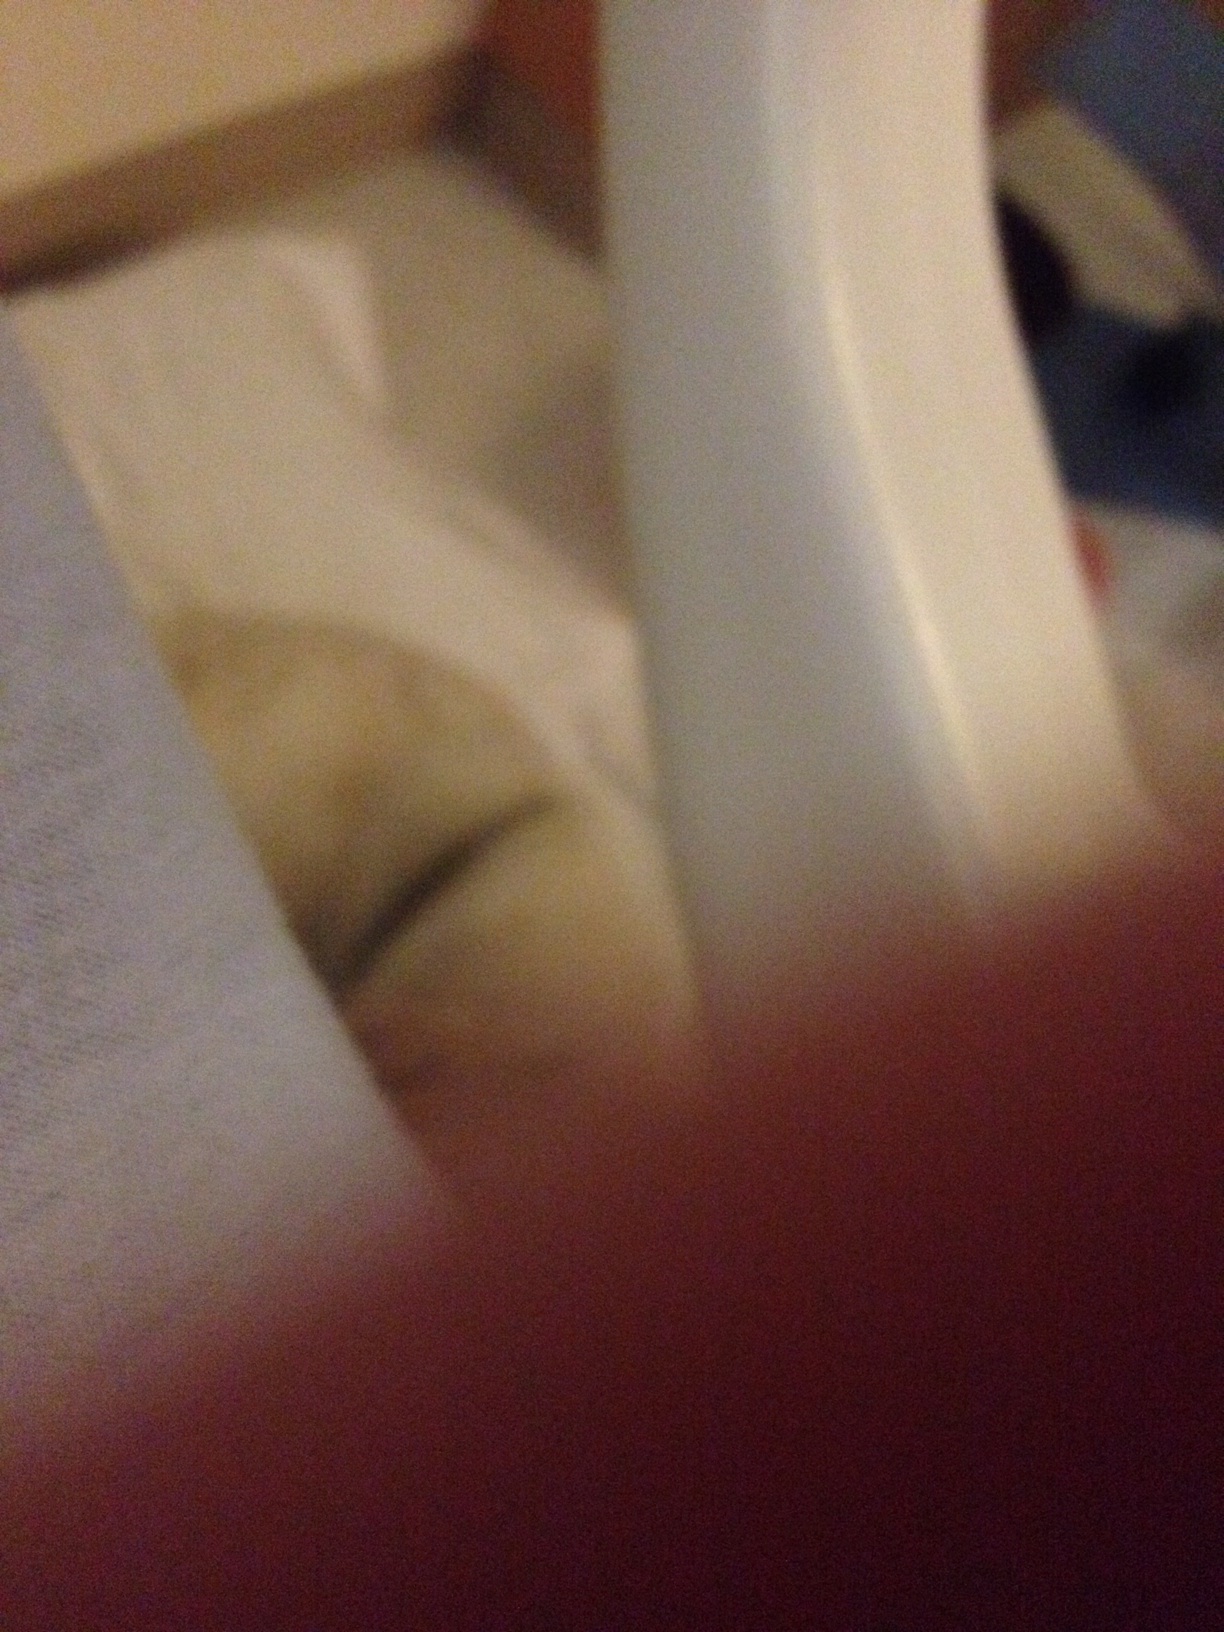Question: What am I taking a picture of?
Answer: unanswerable